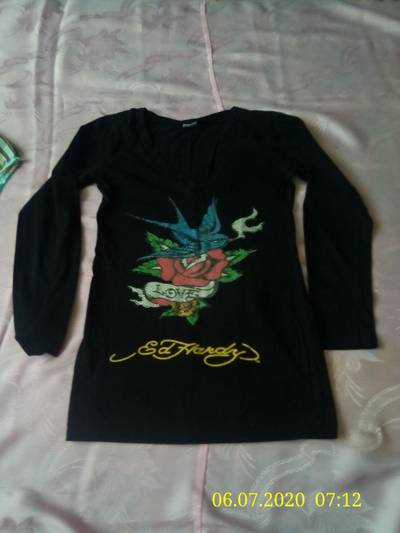
Waste category: clothes